Istakhri

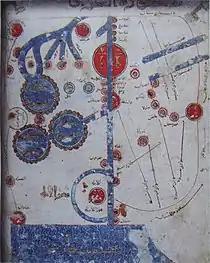
Istakhri's map, from the "Book of Roads and Kingdoms"

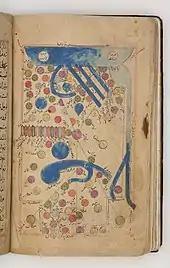
Map of Fars

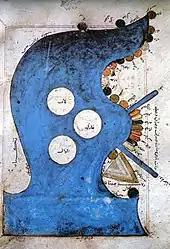
A map of the Persian Gulf by Istakhri

Abu Ishaq Ibrahim ibn Muhammad al-Farisi al-Istakhri (also "Estakhri", , i.e. from the Iranian city of Istakhr, b. – d. 346 AH/AD 957) was a 10th-century travel author and Islamic geographer who wrote valuable accounts in Arabic of the many Muslim territories he visited during the Abbasid era of the Islamic Golden Age. There is no consensus regarding his origin. Some sources describe him as Persian, while others state he was Arab. The "Encyclopedia Iranica" states: "Biographical data are very meager. From his "nesbas" (attributive names) he appears to have been a native of Eṣṭaḵr in Fārs, but it is not known whether he was Persian".